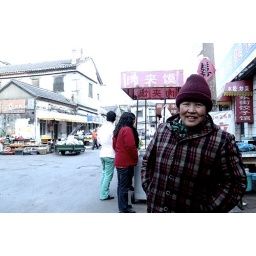
A street vendor stands by her &amp;quot;vending stall&amp;quot; in a busy market street in the Zhifu district in the north of the city